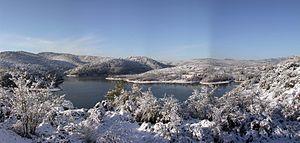
Lac de St-Cassien, var, sous la neige